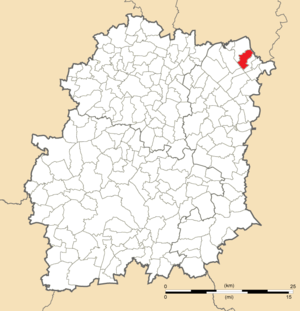
Carte de position de Brunoy en Essonne
Brunoy est une commune française située à vingt et un kilomètres au sud-est de Paris dans le département de l’Essonne en région Île-de-France; elle se trouve dans la région historique de la Brie française. C’est le siège de la communauté d'agglomération du Val d'Yerres et du doyenné de Brunoy-Val d’Yerres. La commune est partagée entre les cantons d'Épinay-sous-Sénart et d'Yerres.